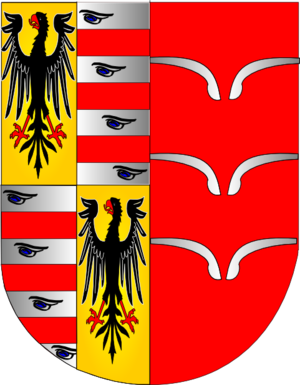
Armorial des Aviz